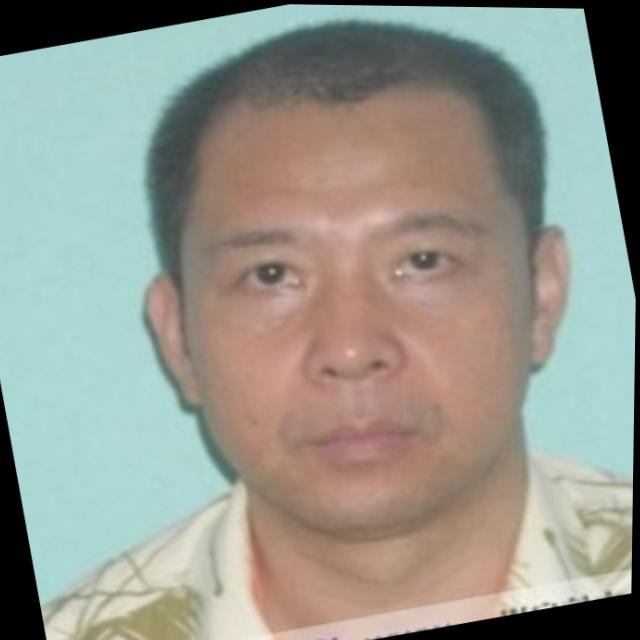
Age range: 45-64